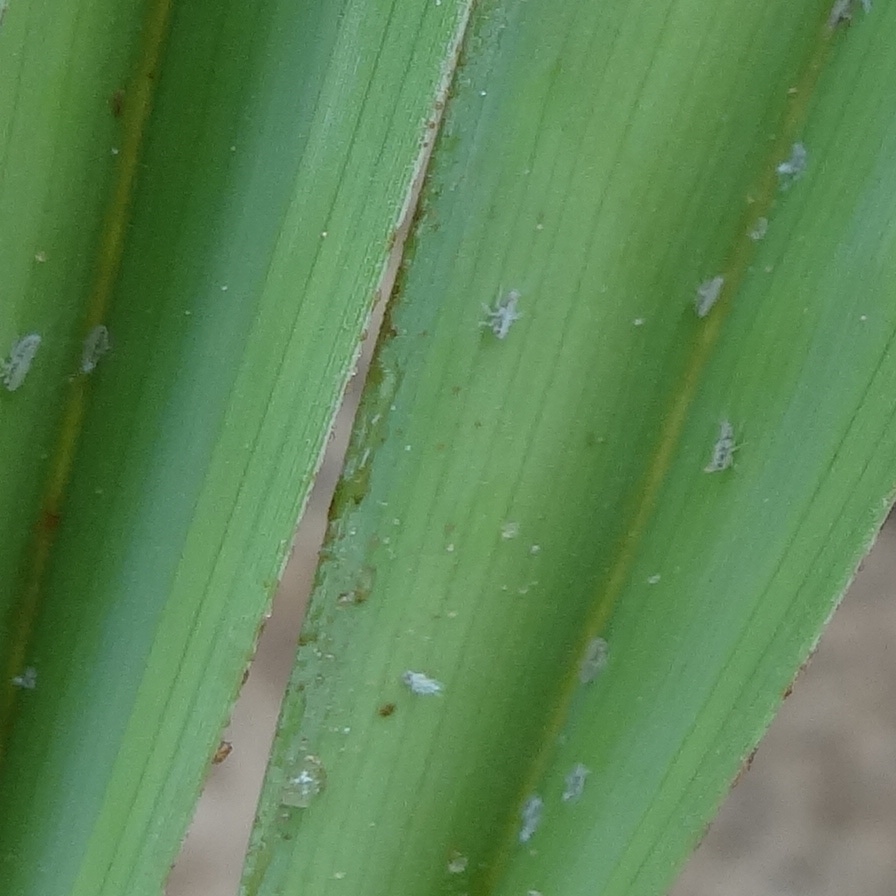
Label: Dubas